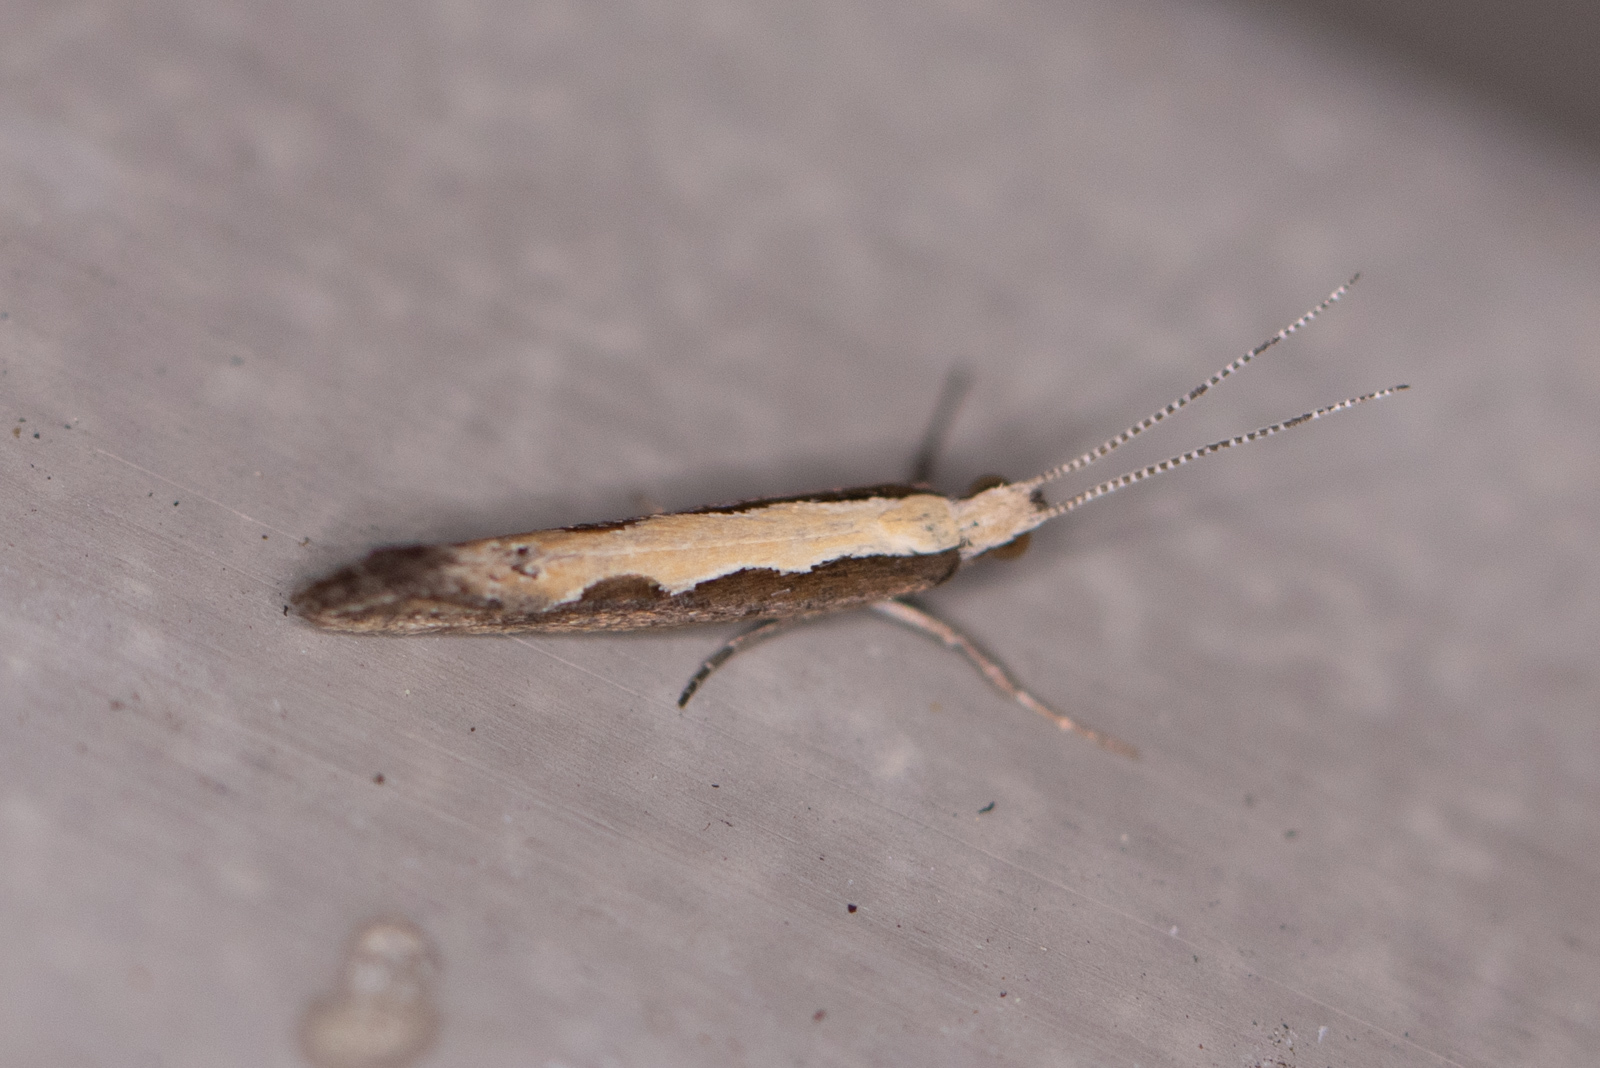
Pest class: diamondback_moth